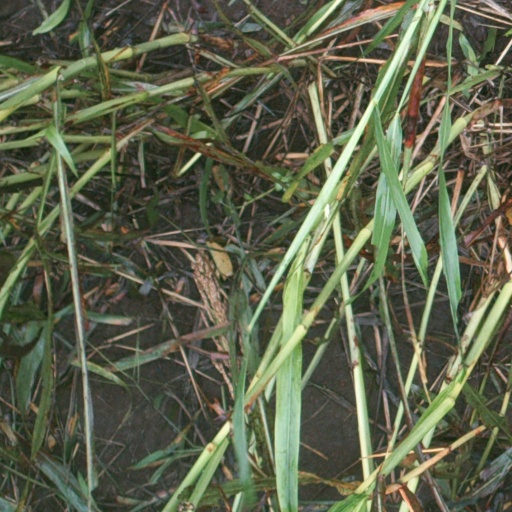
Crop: sorghum